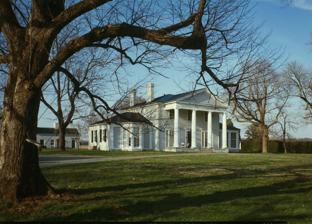
Building: Westend (Trevilians, Virginia)
Country: United States of America
Year built: 1849
Historic house in Virginia, United States United States historic place Westend U.S. National Register of Historic Places Virginia Landmarks Register Westend, HABS Photo, 1983 Show map of Virginia Show map of the United States Location S of jct. of VA 22 and SR 638, near Trevilians, Virginia Coordinates 38°02′44.63″N 78°10′14.96″W / 38.0457306°N 78.1708222°W / 38.0457306; -78.1708222 Area 591 acres (239 ha) Built 1849 Architect Col. James Magruder Architectural style Early Republic, Jeffersonian classicism NRHP reference No. 70000810 VLR No. 054-0073 Significant dates Added to NRHP September 17, 1970 Designated VLR September 1, 1970 Westend is a temple-fronted house near Trevilians, Virginia , United States. Built in 1849 , the house's design refers to the Classical Revival style, representing an extension of the Jeffersonian ideal of classical architecture. The house was built for Mrs. Susan Dabney Morris Watson on a property that she had inherited from her late husband. The building project was supervised by Colonel James Magruder . The house was the centerpiece of a substantial plantation, and a number of dependencies, including slave dwellings, survive. Westend remains in the ownership of the descendants of Mrs. Watson. The two-story house is built of brick, and features a tetrastyle Tuscan portico on its principal facade. The main three-bay section is flanked by three-bay, one-story wings and surmounted by a hipped roof with prominent interior chimneys.  The fronts of these wings were originally orangeries . The rear facade features a one-story Tuscan porch. The house is painted in a light color to resemble stucco. The interior is arranged around a central hall that is subdivided into an entrance hall and a stair hall to the rear, with two rooms to either side. Westend was placed on the National Register of Historic Places on September 17, 1970. It is included in the Green Springs National Historic Landmark District , a notable concentration of large plantations and manor houses centered on the Green Springs neighborhood.  Much of the surrounding country is under scenic easement agreements, administered by the National Park Service . References